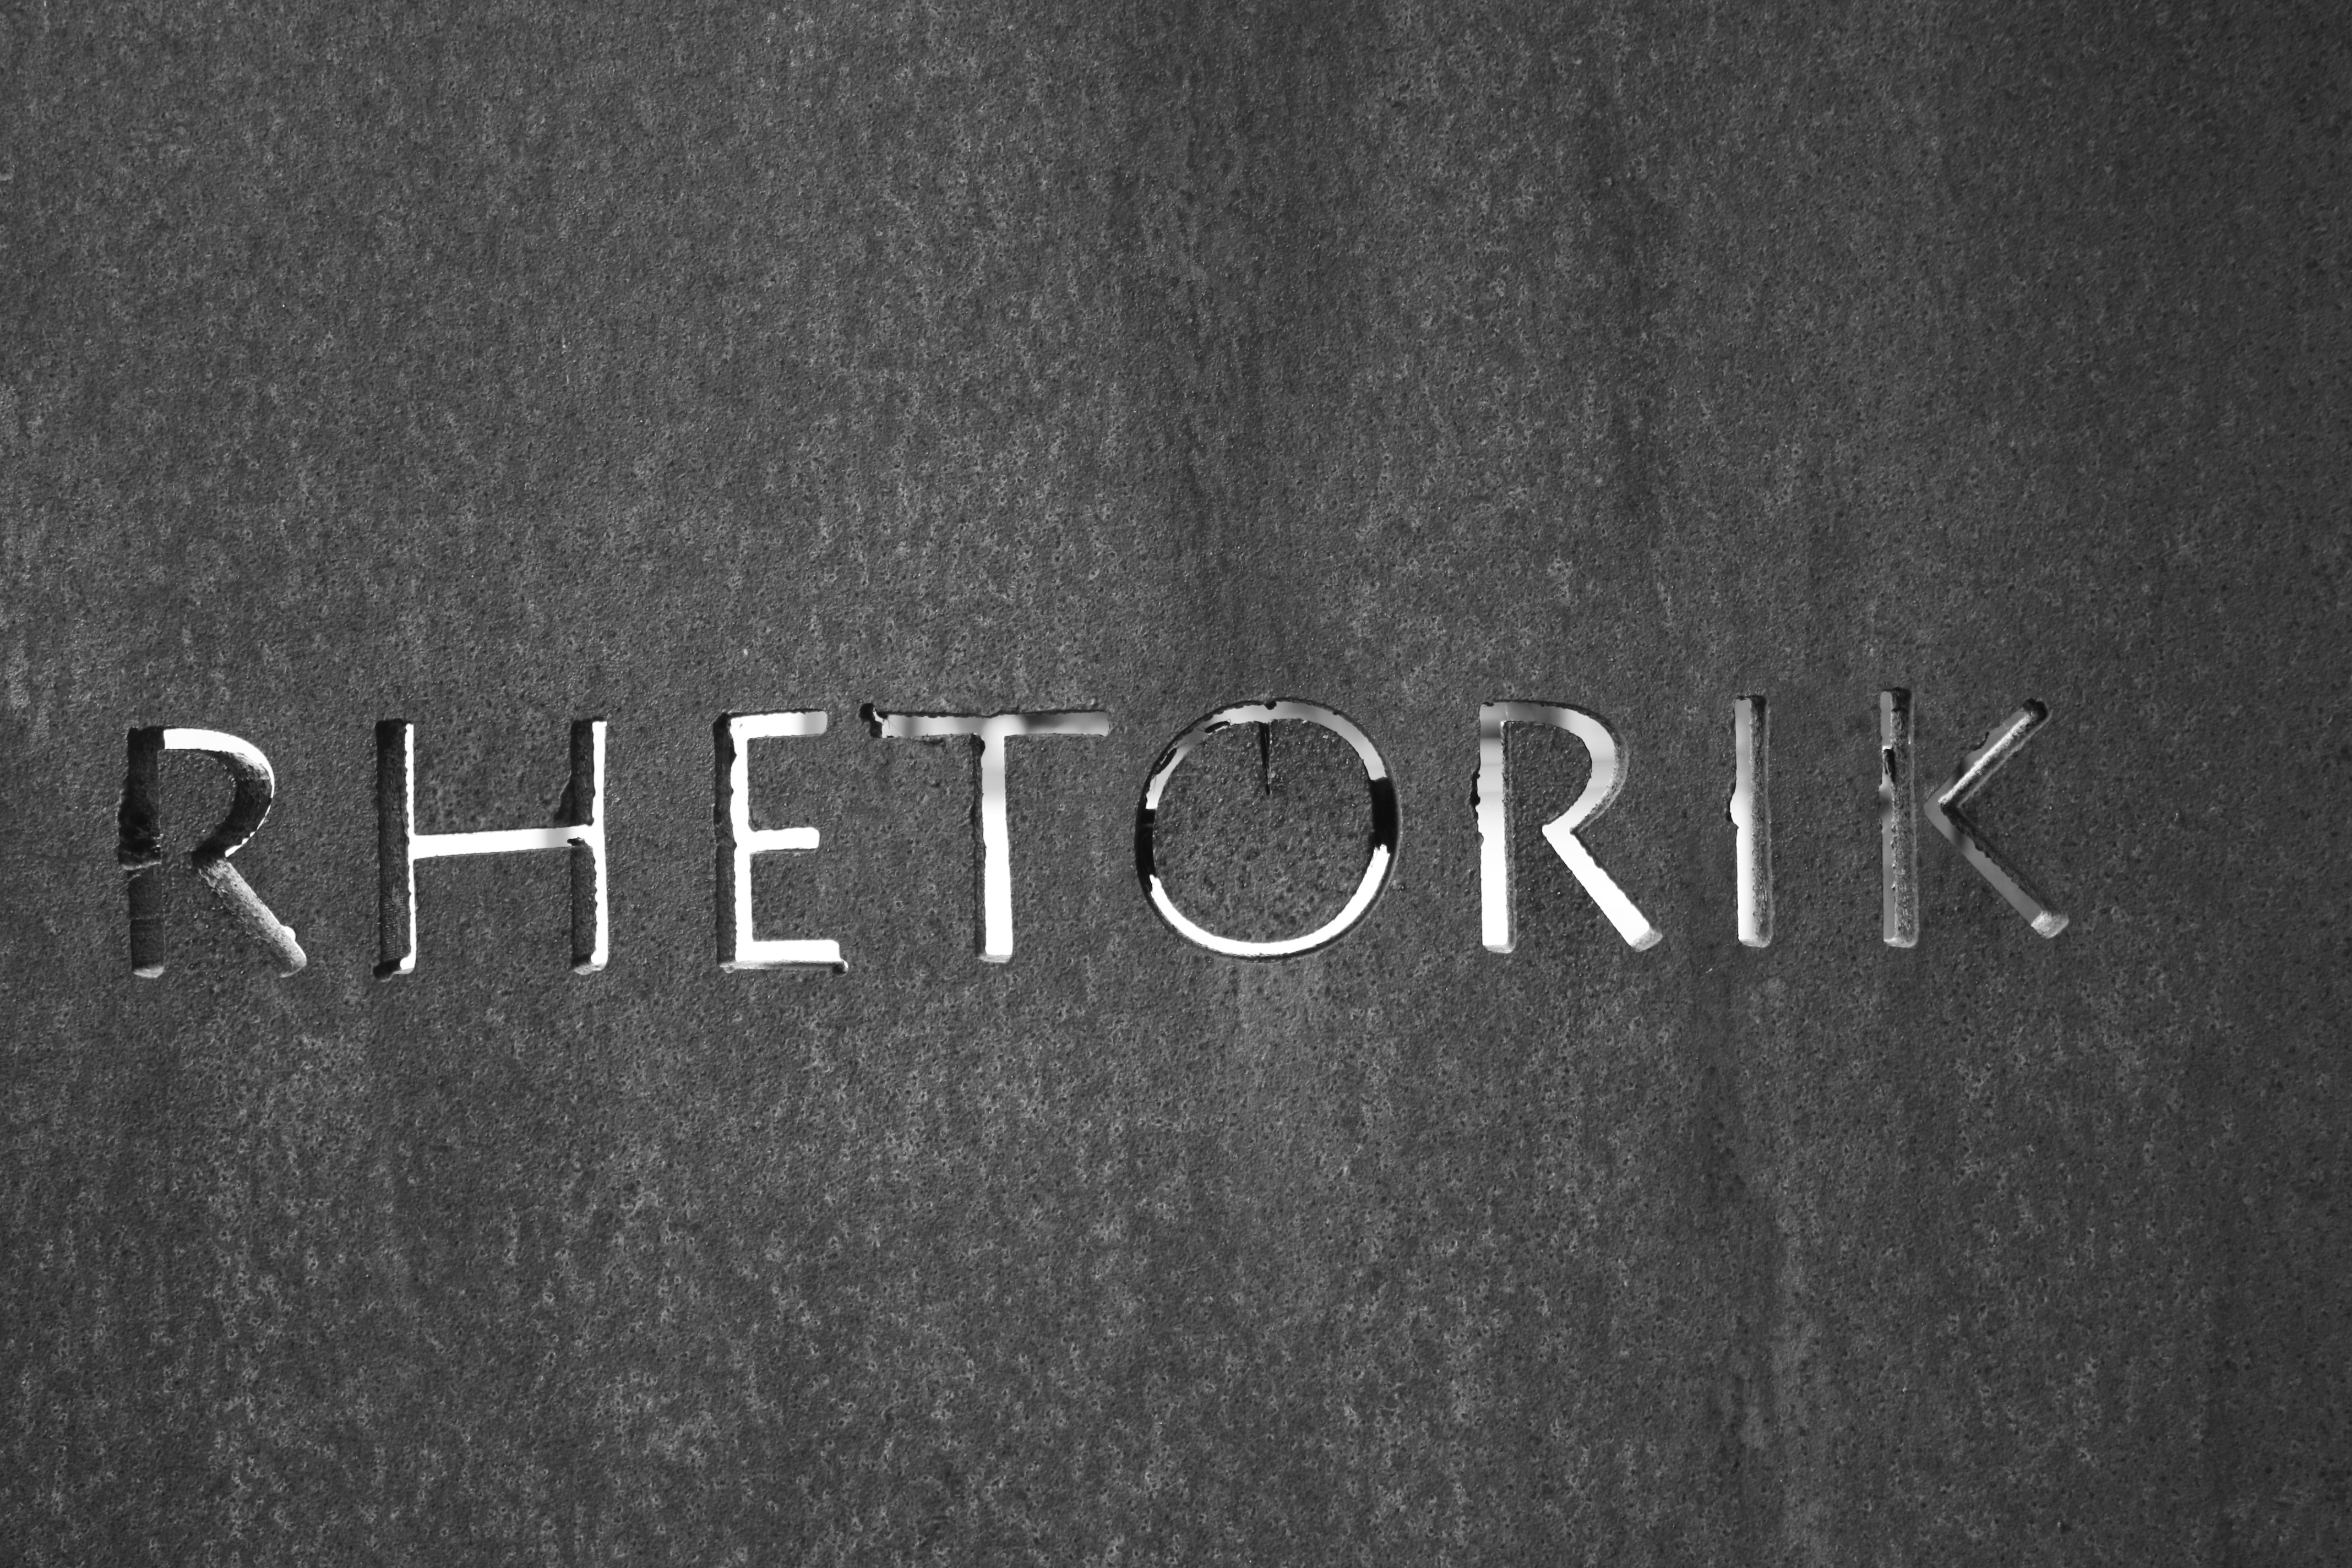
black and white, board, number, line, metal, black, monochrome, brand, font, art, logo, text, shield, screenshot, monochrome photography, rhetoric